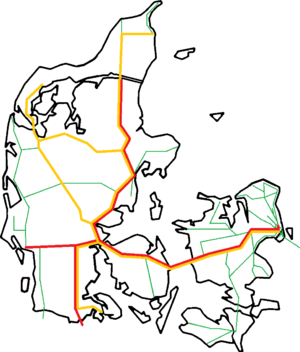
InterCityLyn
Det danske InterCity-net 2016 med InterCity i rød og InterCityLyn i gul.
InterCityLyn er navnet på Danmarks lyntogsforbindelser, dvs. hurtige persontog, der kun stopper i begrænset omfang undervejs. Det er DSB, der står for kørslen af lyntogene, der supplerer de almindelige InterCitytog.